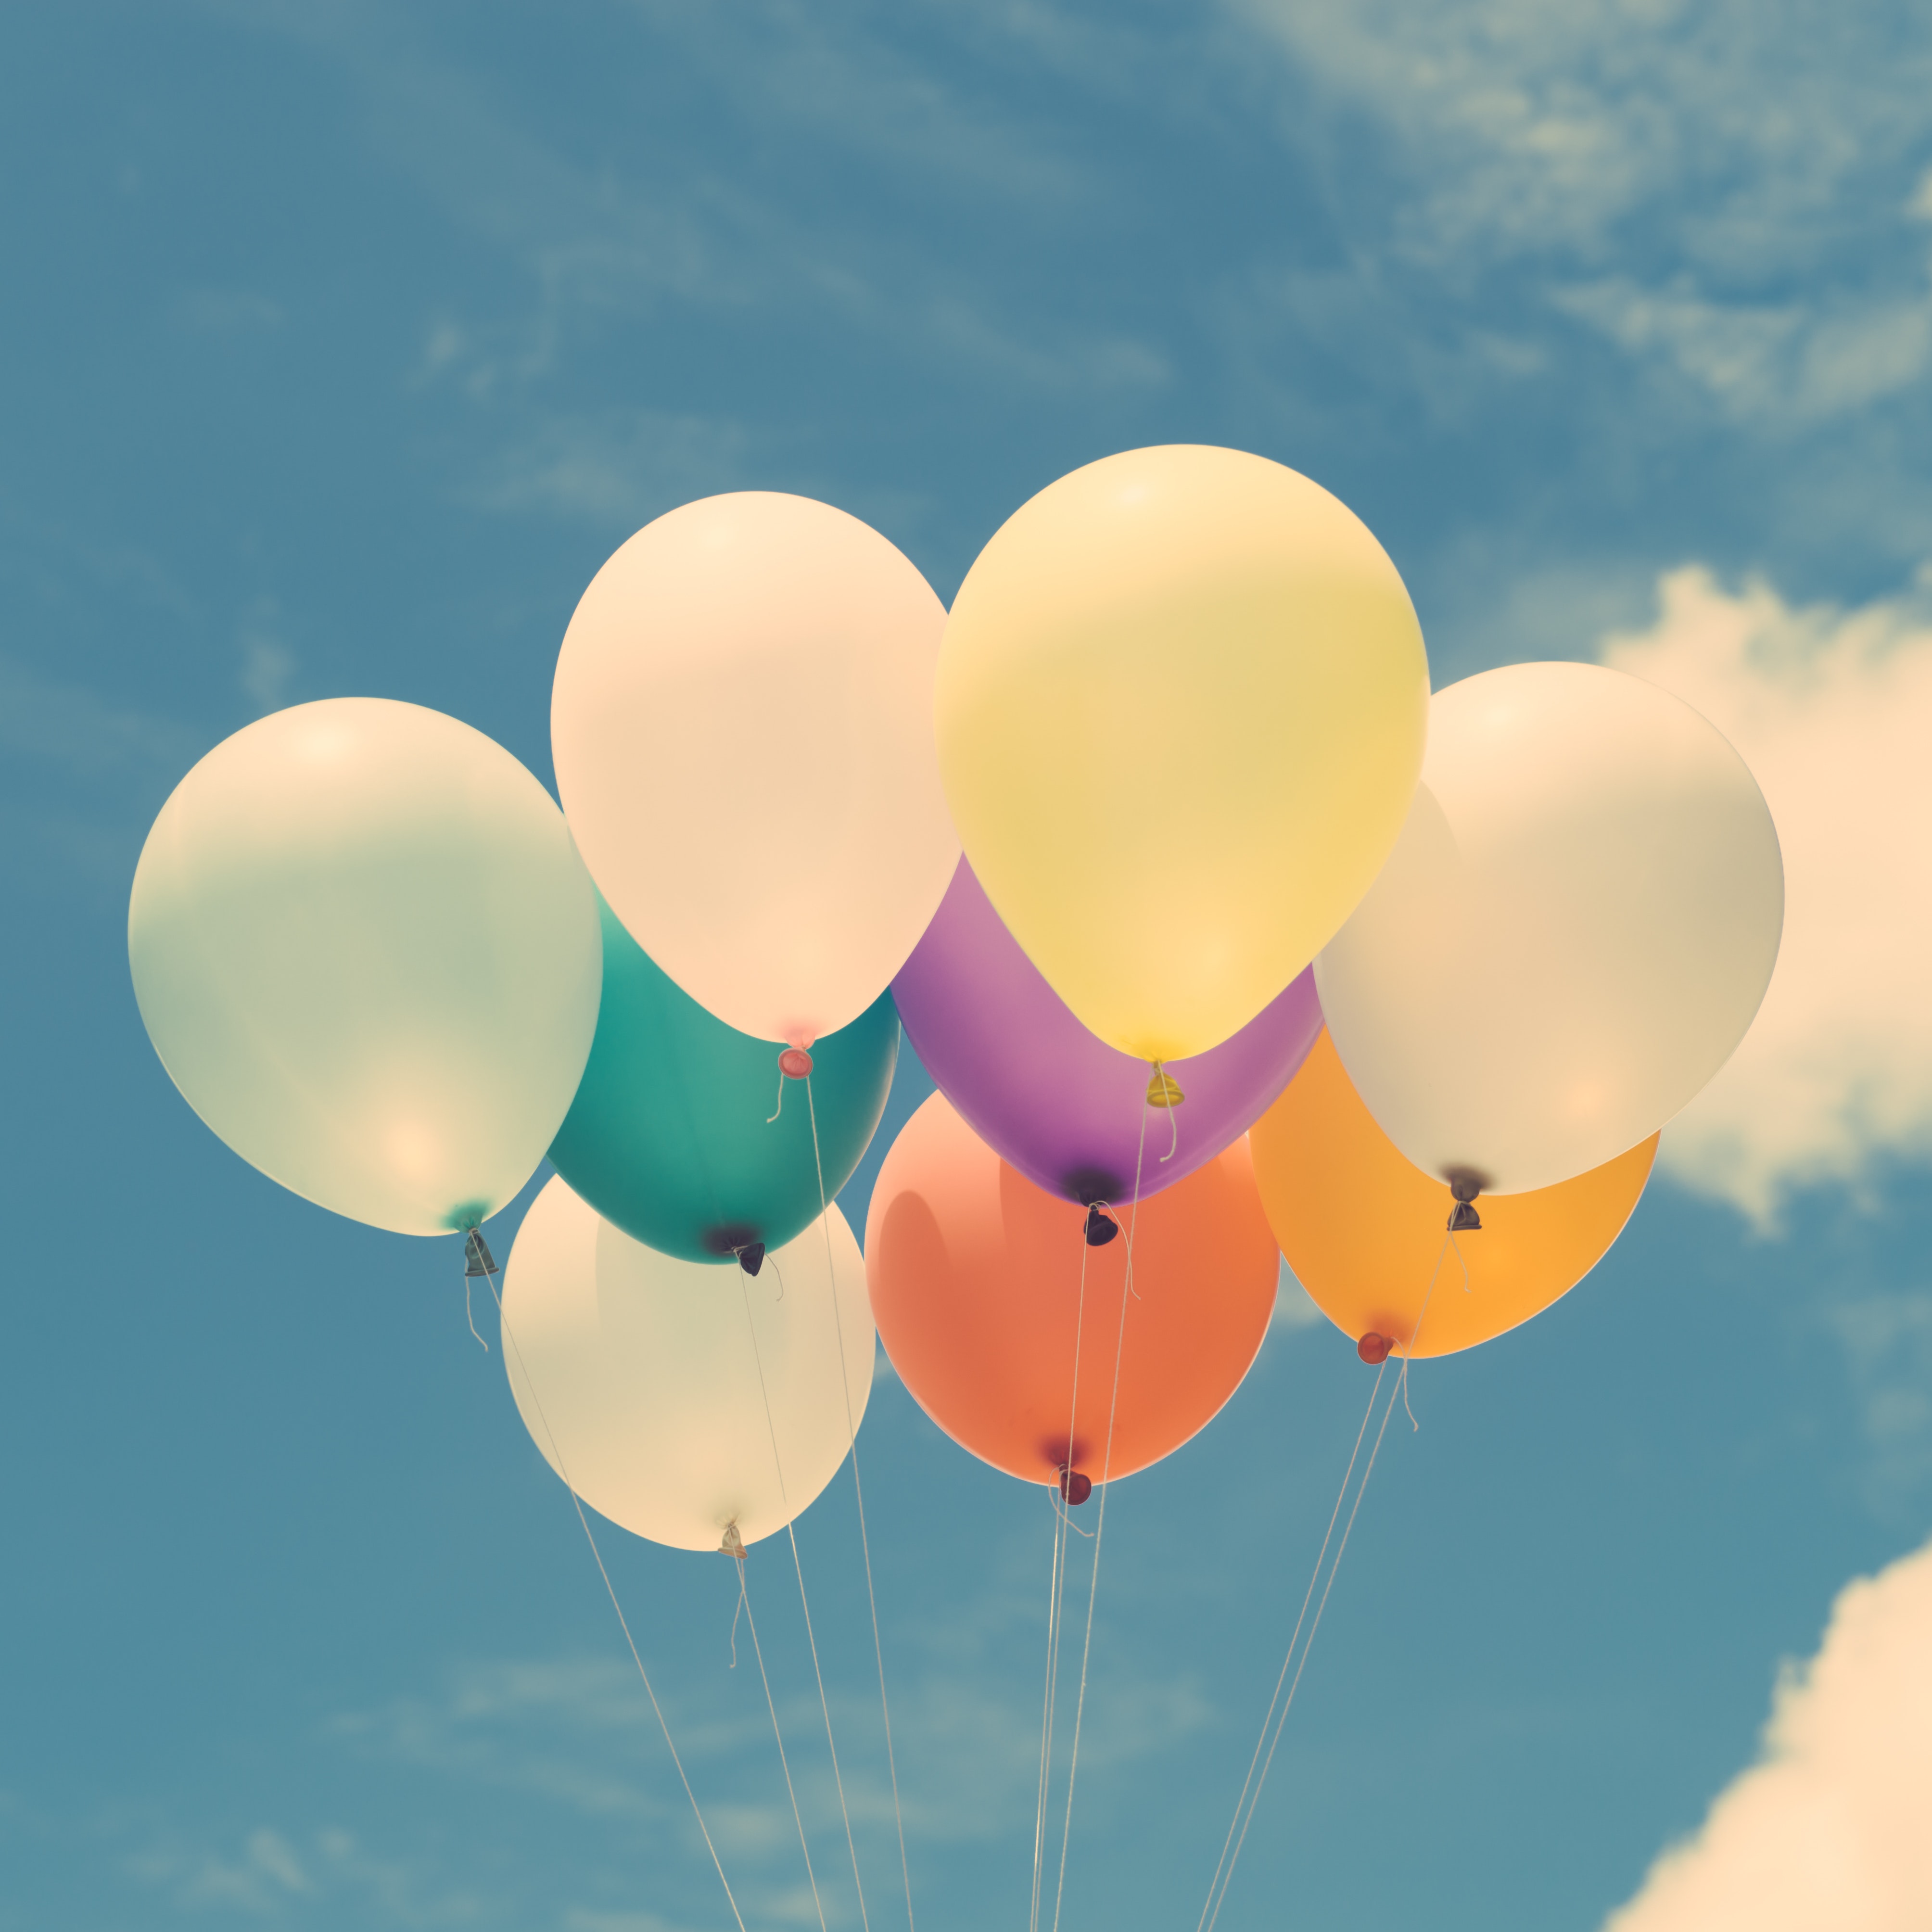
daytime, balloon, sky, cloud, party supply, meteorological phenomenon, air sports